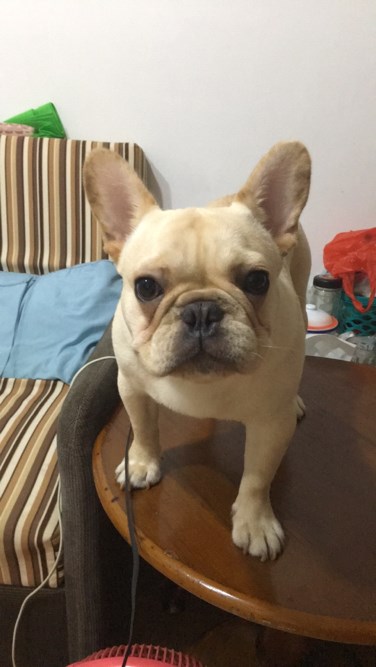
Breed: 1121-n000002-French_bulldog